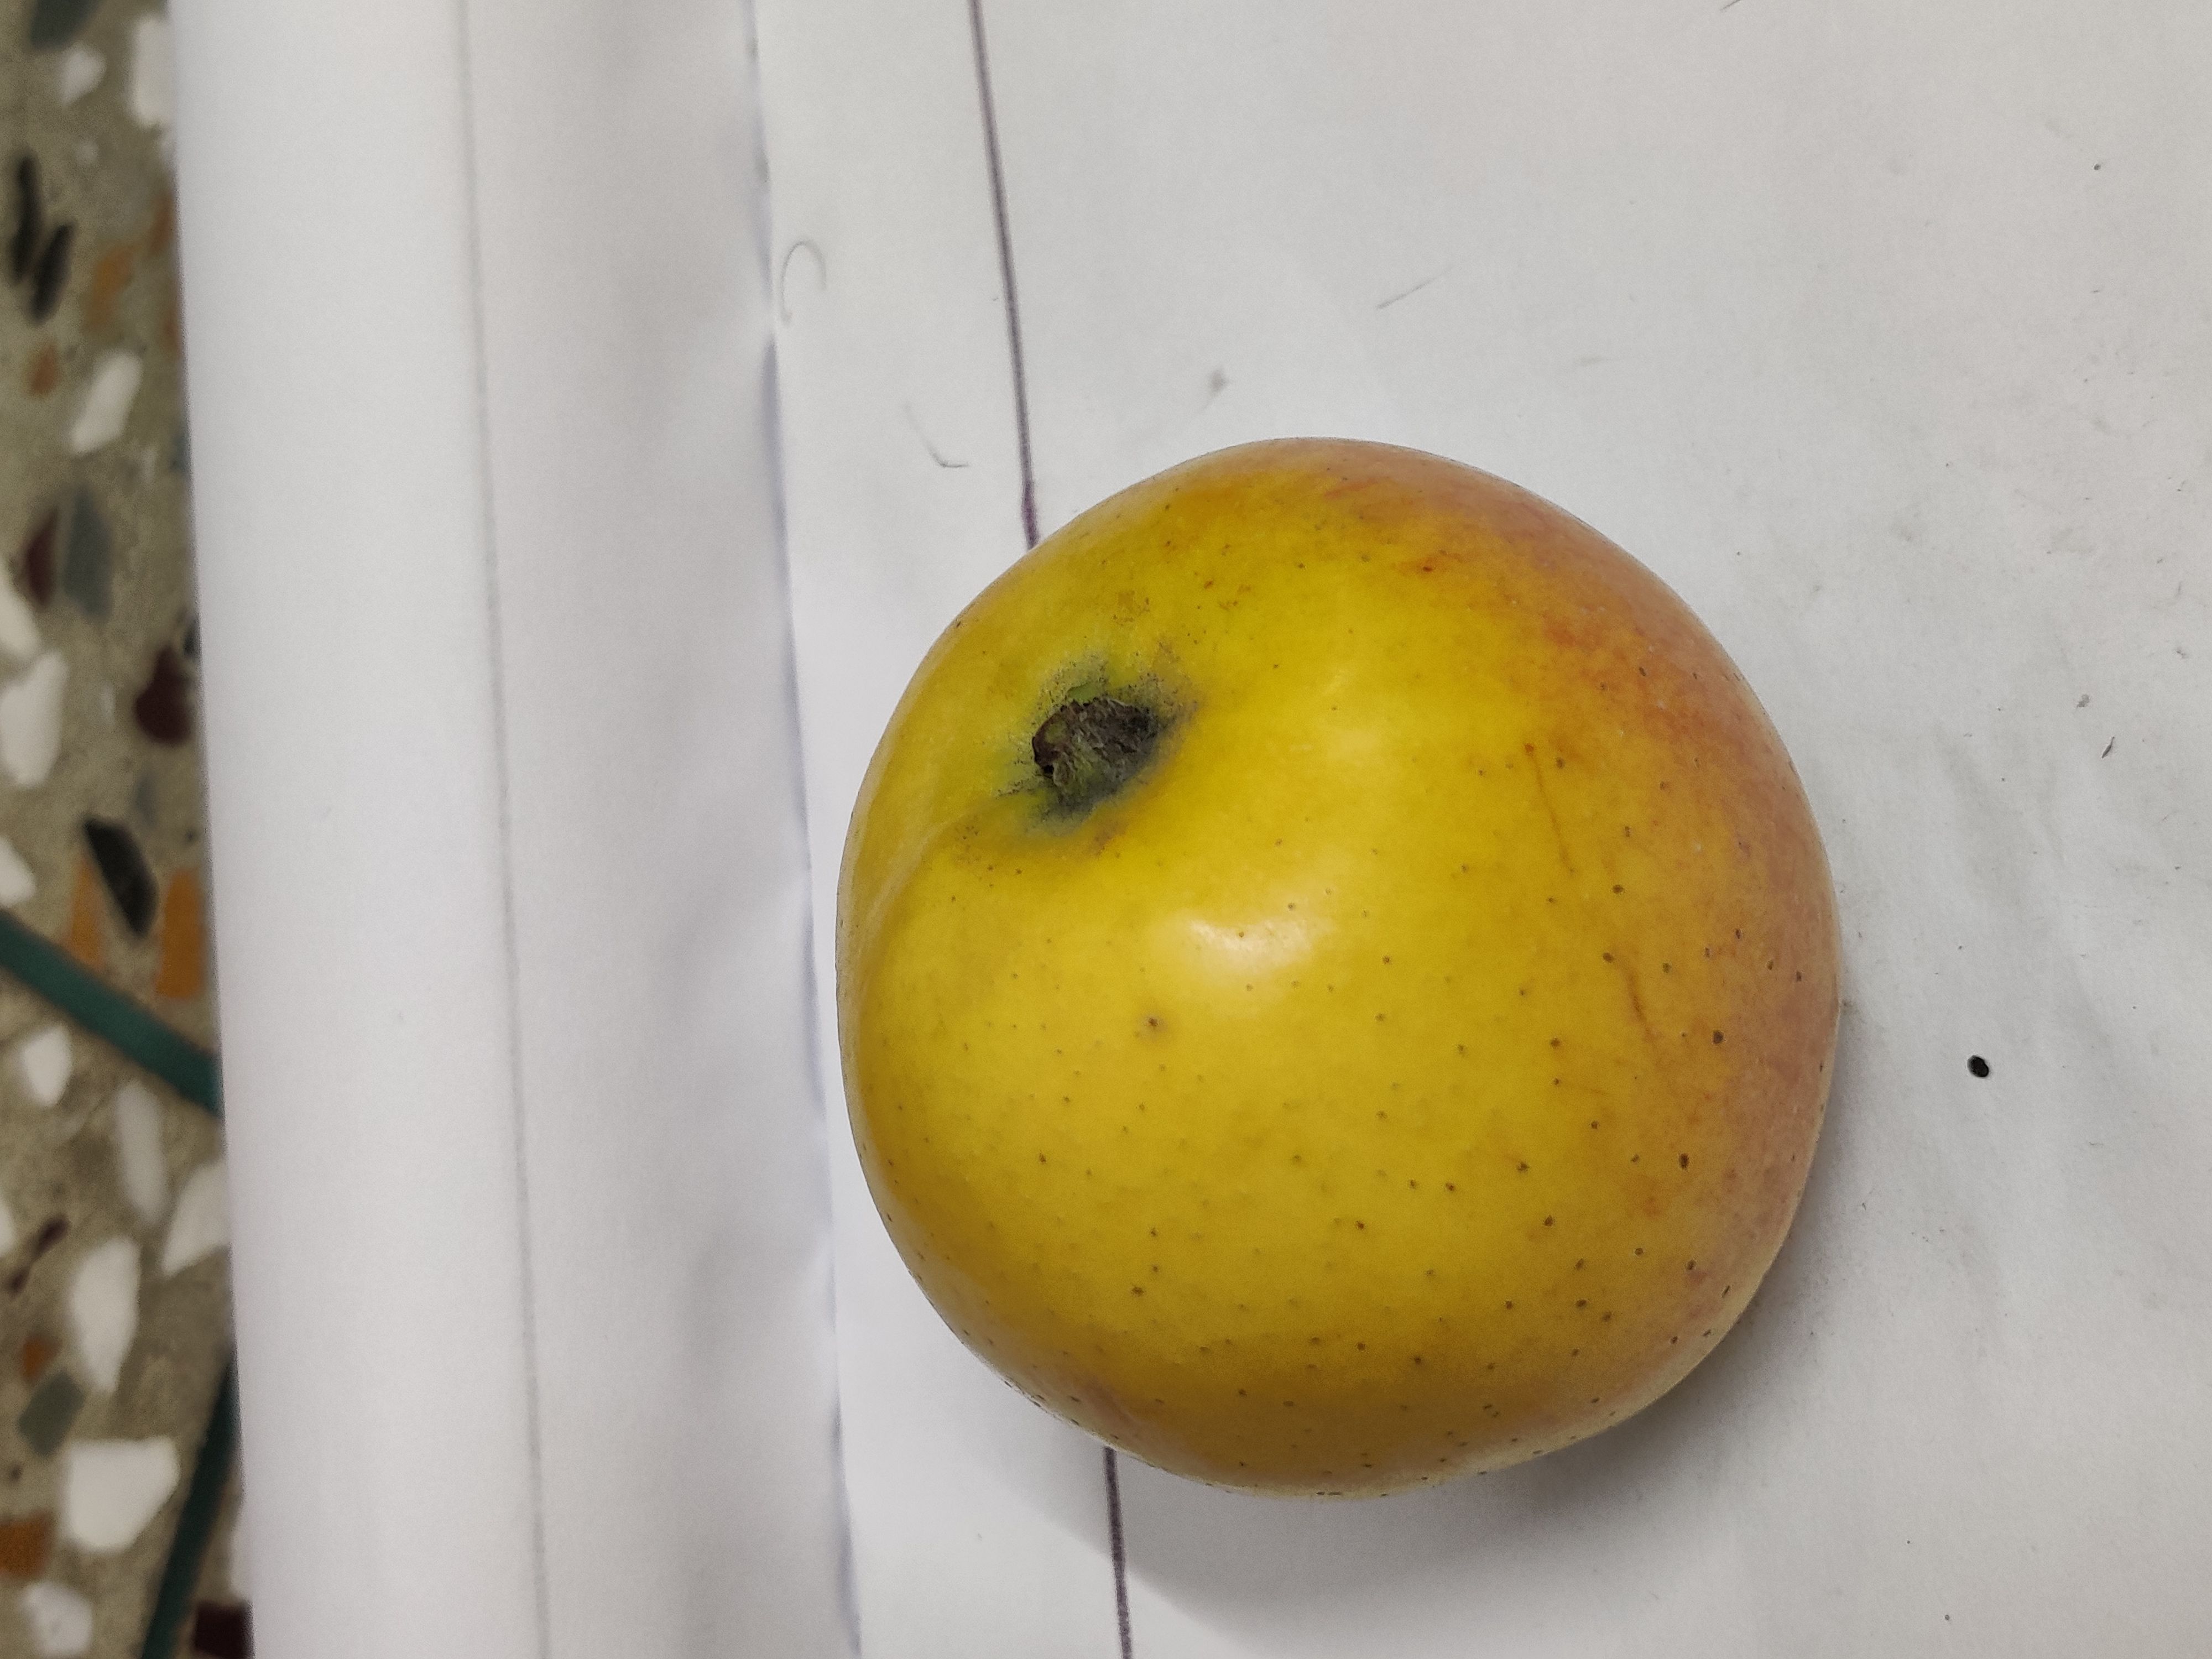
Fruit: apple
Grade: 1st-grade